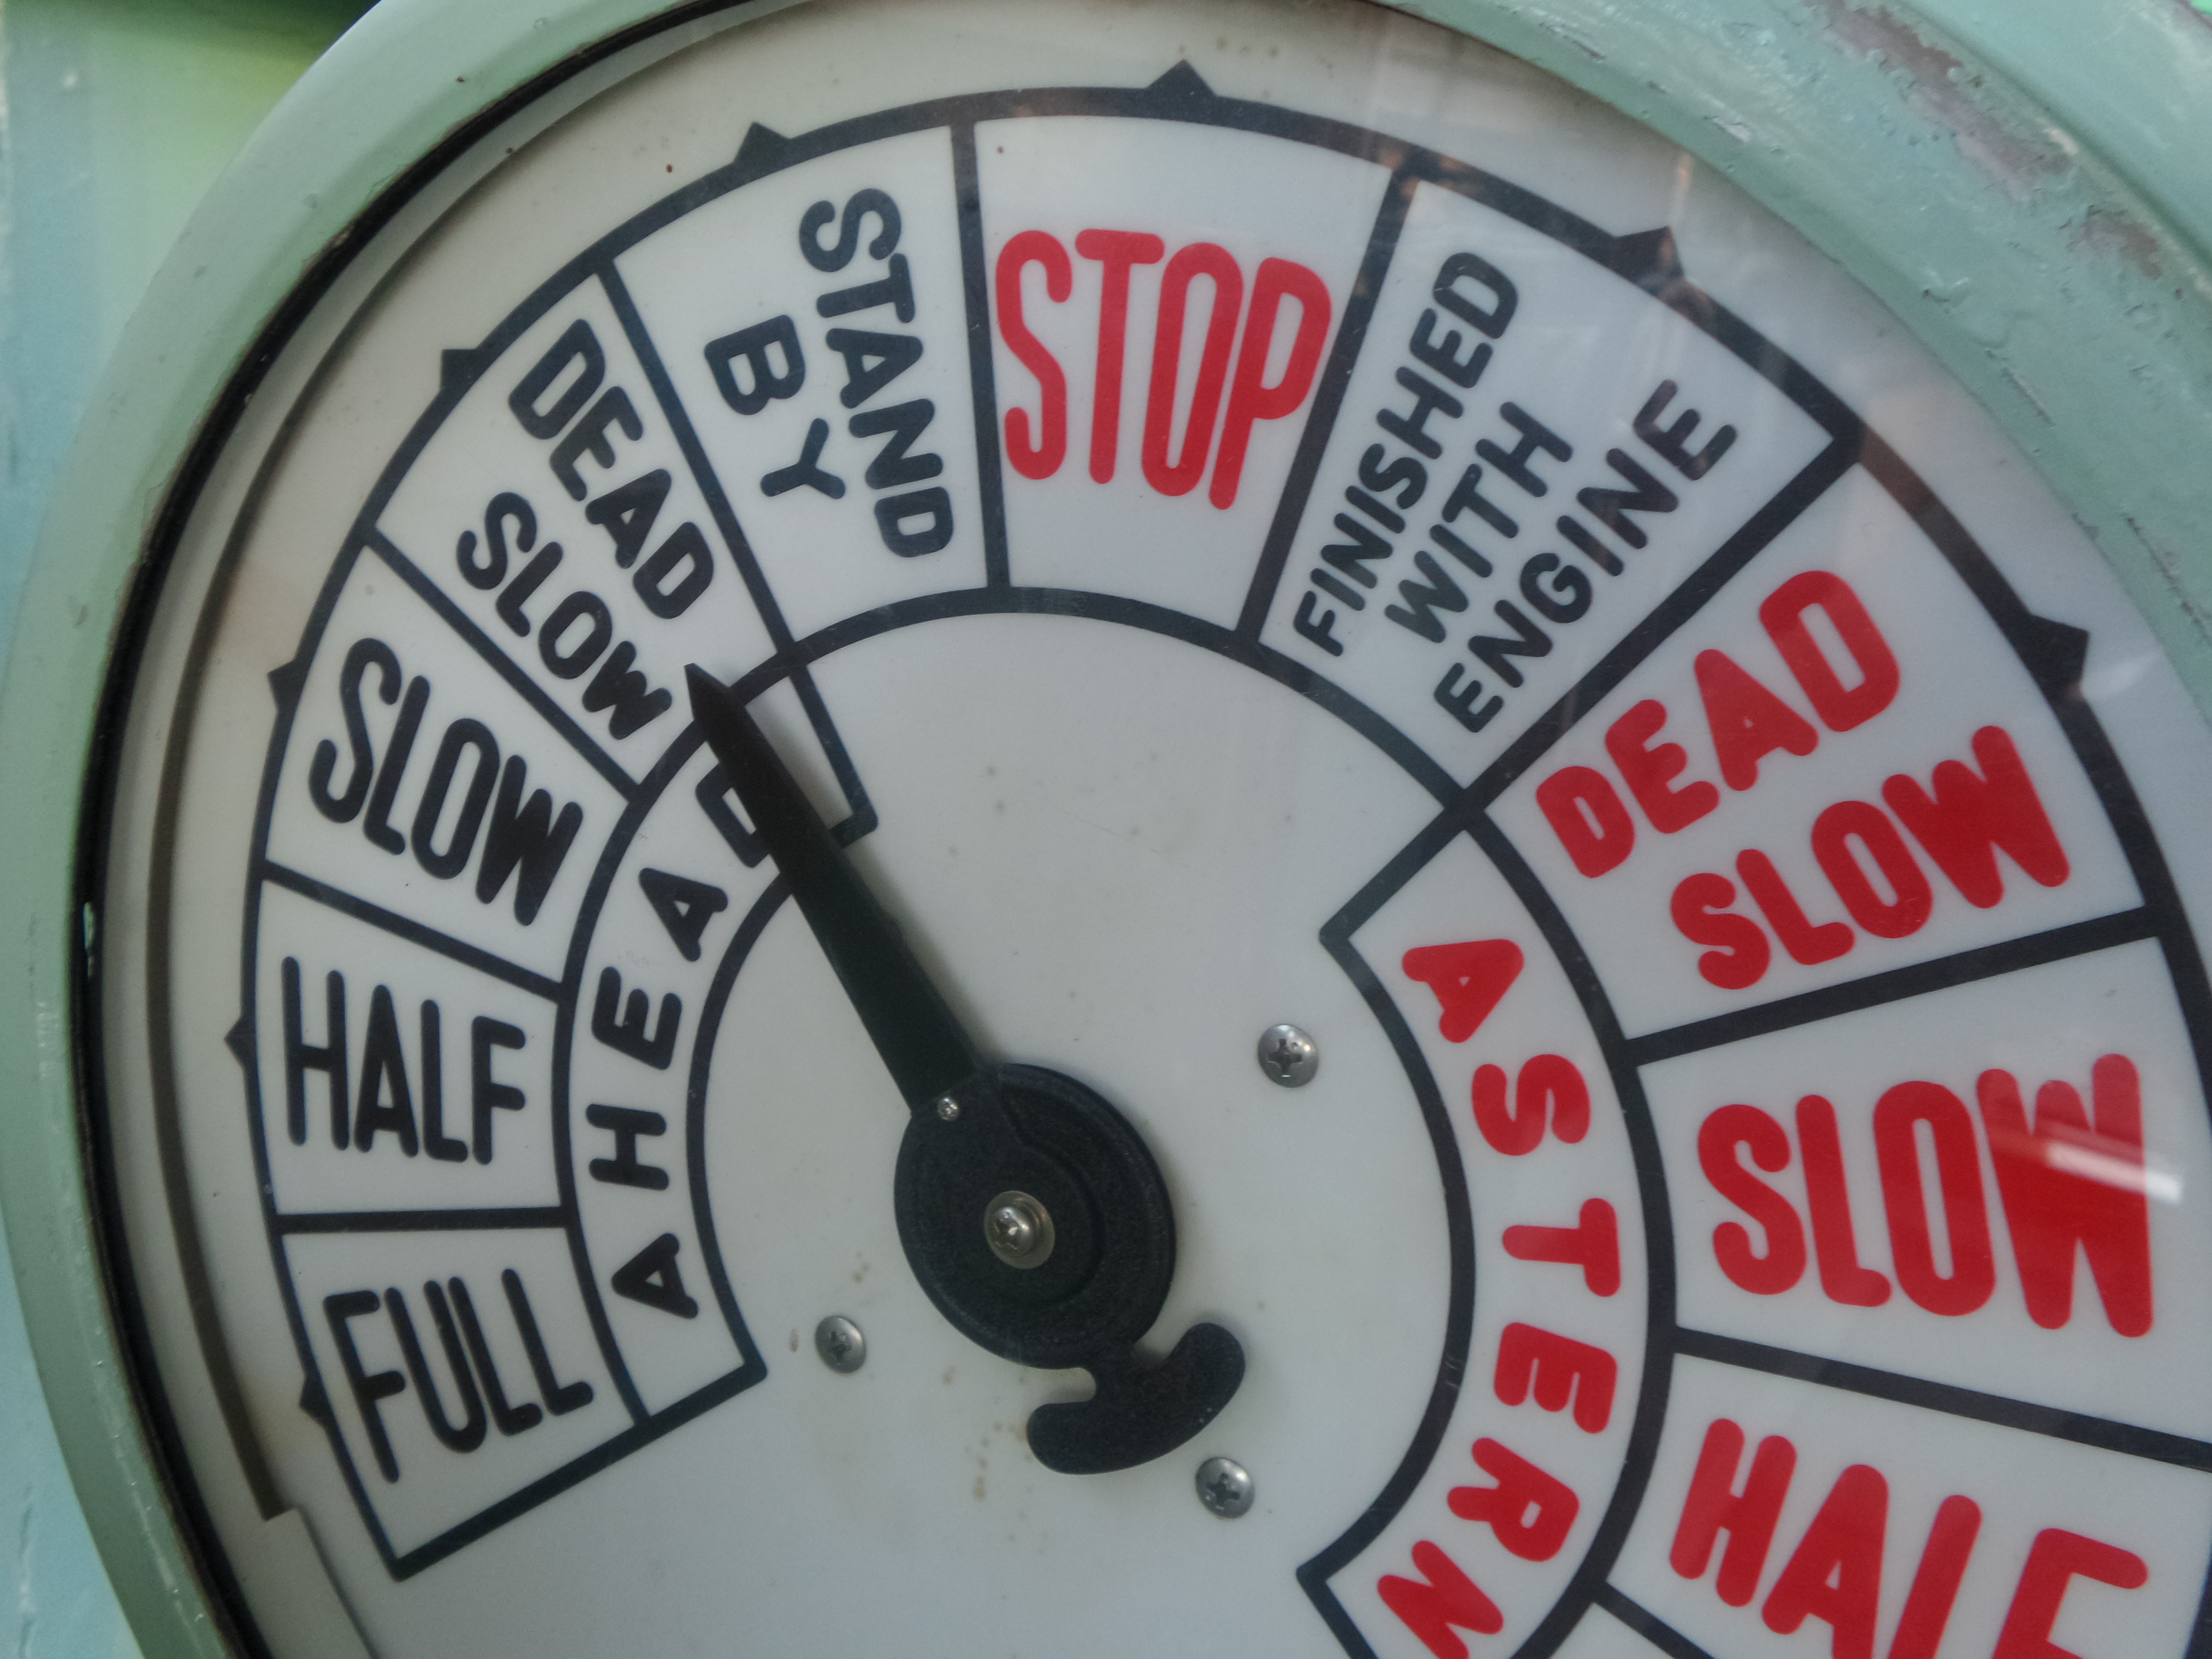
boat, wheel, clock, ship, vessel, meter, gauge, dead, speed, nautical, stop, slow, man made object, vehicle registration plate